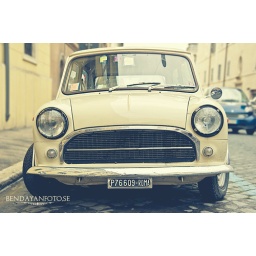
This old sweet car was nicely parked on a road in Rome.